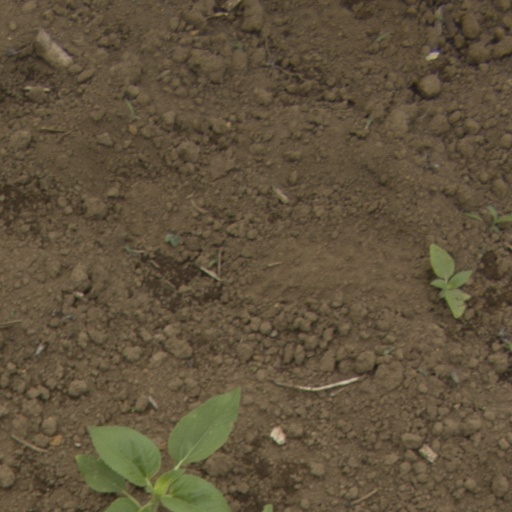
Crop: Jerusalem artichoke